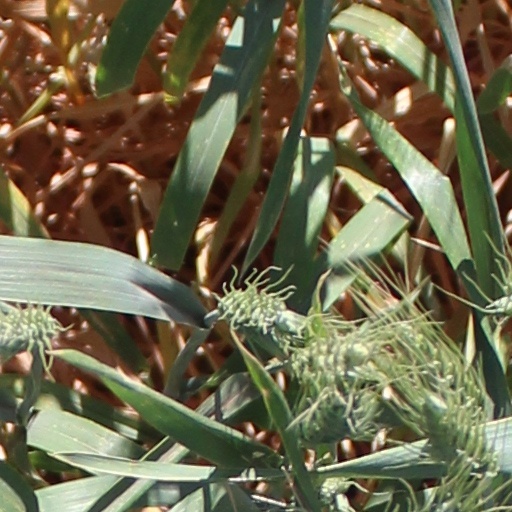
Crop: wheat